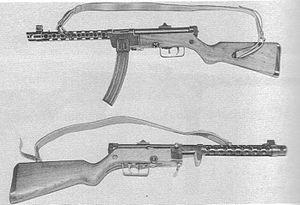
. Les pistolets mitrailleurs M1949 et M1957 furent construits par l'arsenal yougoslave Zastava. Il précéda les Zastava M51 puis Zastava M56.